Foxhol

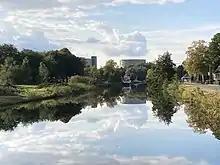
Winschoterdiep in Foxhol with factories in the background

The potato starch factory attracted other industry and shipyards to Foxhol. During World War II, exports had stopped and there was a shortage of fuel and supplies. Frederik André Möller worked in the laboratory of Eureka and had tried to develop an instant breakfast cereal, due to the popularity of corn flakes in the United States. The first attempts with potato starch failed, but it could be made with wheat. In 1943, the factory opened in Foxhol. It was a cheap surrogate product, therefore, after World War II, an extensive publicity campaign started to propagate Brinta. In 2006, Brinta was bought by Heinz who moved to factory to Nijmegen. The potato starch factory is nowadays owned by Royal Avebe.